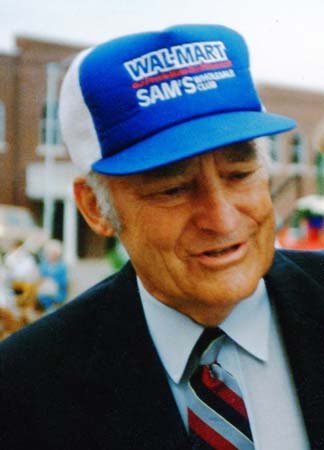
แซม วอลตัน

| name = แซม วอลตัน
| image = Sam-Walton.jpg
| birth_place = คิงฟิชเชอร์ (รัฐโอคลาโฮมา)|คิงฟิชเชอร์ รัฐโอคลาโฮมา สหรัฐ
| death_place = ลิตเทิลร็อก (รัฐอาร์คันซอ)|ลิตเทิลร็อก รัฐอาร์คันซอ สหรัฐ
| occupation = ผู้ประกอบการ|ผู้ก่อตั้งวอลมาร์ต และแซมส์คลับ
| nationality = อเมริกัน
| resting_place = สุสานเบนตันวิล
| alma_mater = มหาวิทยาลัยมิสซูรี (วิทยาศาสตรบัณฑิต|วท.บ.)
| module = Infobox military person|embed=yes
 | allegiance =
 | branch =
 | rank = ร้อยเอก (สหรัฐ O-3)|ร้อยเอก
 | battles = สงครามโลกครั้งที่สอง
 | unit = เหล่าทหารการข่าว (กองทัพบกสหรัฐ)|เหล่าทหารการข่าว
 | serviceyears = ค.ศ. 1942–1945

ซามูเอล มัวร์ วอลตัน (; 29 มีนาคม ค.ศ. 1918 – 5 เมษายน ค.ศ. 1992) เป็นนักธุรกิจและผู้ประกอบการชาวอเมริกันที่รู้จักกันเป็นอย่างดีในการก่อตั้งร้านค้าปลีกวอลมาร์ต และแซมส์คลับ ซึ่งวอลมาร์ตสโตส์ อิงก์. เติบโตขึ้นจนกลายเป็นบริษัทที่ใหญ่ที่สุดในโลกด้วยรายรับ ตลอดจนบริษัทว่าจ้างเอกชนรายใหญ่ที่สุดในโลก รวมถึงวอลตันเป็นคนที่ร่ำรวยที่สุดในอเมริกาเป็นระยะเวลาหนึ่ง
== ชีวิตในวัยเด็ก ==
ซามูเอล มัวร์ วอลตัน เป็นลูกของทอมัส กิบสัน วอลตัน และแนนซี ลี โดยเกิดที่คิงฟิชเชอร์ (รัฐโอคลาโฮมา)|คิงฟิชเชอร์ รัฐโอคลาโฮมา เขาอาศัยอยู่ที่นั่นกับพ่อแม่ของเขาในฟาร์มจนถึง ค.ศ. 1923 อย่างไรก็ตาม การทำฟาร์มไม่ได้ให้เงินเพียงพอที่จะเลี้ยงดูครอบครัว และทอมัส วอลตัน ก็ไปจำนองฟาร์ม เขาทำงานให้แก่วอลตันมอร์กิจคอมปานีของพี่ชาย ซึ่งเป็นตัวแทนของเมโทรโพลิทันไลฟ์อินชัวแรนซ์ ที่เขาการยึดทรัพย์สินที่จำนองไว้|ยึดทรัพย์สินในฟาร์มในช่วงภาวะเศรษฐกิจตกต่ำครั้งใหญ่
เขาและครอบครัว (ปัจจุบันมีลูกชายอีกคนคือเจมส์ "บัด" วอลตัน|เจมส์เกิดใน ค.ศ. 1921) ได้ย้ายจากรัฐโอคลาโฮมา พวกเขาย้ายจากเมืองเล็ก ๆ แห่งหนึ่งไปยังอีกเมืองหนึ่งเป็นเวลาหลายปี โดยส่วนใหญ่อยู่ในรัฐมิสซูรี ขณะเรียนเกรดแปดในเชลไบนา (รัฐมิสซูรี)|เชลไบนา รัฐมิสซูรี แซมกลายเป็นลูกเสืออินทรี (ลูกเสือแห่งอเมริกา)|ลูกเสืออินทรีที่อายุน้อยที่สุดในประวัติศาสตร์ของรัฐ ซึ่งในวัยผู้ใหญ่ วอลตันได้รับรางวัลลูกเสืออินทรีดีเด่นจากลูกเสือแห่งอเมริกา
ในที่สุด ครอบครัวนี้ก็ย้ายไปโคลัมเบีย (รัฐมิสซูรี)|โคลัมเบีย รัฐมิสซูรี เมื่อเติบโตขึ้นมาในช่วงภาวะเศรษฐกิจตกต่ำครั้งใหญ่ เขาทำงานบ้านเพื่อช่วยให้ครอบครัวของเขาได้รับผลตอบแทนทางการเงินเหมือนเช่นเคยในขณะนั้น เขารีดนมวัวของครอบครัว, บรรจุขวดส่วนเกิน และขับรถส่งให้ลูกค้า หลังจากนั้น เขาจะจัดส่งหนังสือพิมพ์"โคลัมเบียเดลีทริบูน"ในงานประจำ นอกจากนี้ เขายังขายการสมัครสมาชิกนิตยสาร เมื่อสำเร็จการศึกษาจากเดวิด เอช. ฮิกแมน ไฮสกูล ในโคลัมเบีย เขาได้รับการโหวตให้เป็น "เด็กชายที่เก่งกาจที่สุด"
ไฟล์:SamWalton-1936.jpg|thumb|แซม วอลตัน ในหนังสือรุ่นไฮสกูลของเขา
หลังจากสำเร็จการศึกษาระดับไฮสกูล วอลตันตัดสินใจเข้าเรียนในวิทยาลัย โดยหวังว่าจะหาวิธีที่ดีกว่าในการช่วยเลี้ยงดูครอบครัวของเขา เขาเข้าเรียนที่มหาวิทยาลัยมิสซูรีในฐานะนักเรียนนายร้อยโครงการฝึกกำลังพลสำรอง ในช่วงเวลานี้ เขาทำงานแปลก ๆ หลายอย่าง รวมทั้งบริกรเพื่อแลกกับอาหาร นอกจากนี้ ในระหว่างที่เขาอยู่ในวิทยาลัย วอลตันได้เข้าร่วมคณะซีตาพีของสมาคมบีตาทีตาไพ นอกจากนี้ เขายังได้รับการคัดเลือกจากคิวอีบีเอช ซึ่งเป็นสมาคมลับที่มีชื่อเสียงในวิทยาเขตที่ให้เกียรตินักศึกษาชายชั้นปีสุดท้ายระดับสูง และสมาคมเกียรติยศทางทหารแห่งชาติอย่างสแคบเบิร์ดแอนด์เบลด นอกจากนี้ วอลตันยังดำรงตำแหน่งประธานบูรอลไบเบิลคลาส ซึ่งเป็นกลุ่มนักศึกษาจำนวนมากจากมหาวิทยาลัยมิสซูรีและวิทยาลัยสตีเฟนส์ เมื่อสำเร็จการศึกษาระดับปริญญาตรีสาขาเศรษฐศาสตร์ใน ค.ศ. 1940 เขาได้รับเลือกให้เป็น "ประธานถาวร" ของรุ่น
ยิ่งกว่านั้น เขายังอธิบายเพิ่มเติมอีกว่าเขาเรียนรู้ตั้งแต่อายุยังน้อยว่าการที่เด็ก ๆ จะช่วยจัดหาบ้านให้ครอบครัวเป็นสิ่งสำคัญสำหรับพวกเขา โดยเป็นผู้ให้มากกว่าผู้รับ วอลตันตระหนักดีขณะรับใช้ในกองทัพ ว่าเขาต้องการเข้าสู่ธุรกิจค้าปลีกและทำธุรกิจด้วยตัวเอง
วอลตันเข้าทำงานที่เจ. ซี. เพนนีย์ ในตำแหน่งผู้บริหารฝึกหัดที่ดิมอยน์ รัฐไอโอวา สามวันหลังจากสำเร็จการศึกษาจากวิทยาลัย โดยจ่ายเงินให้เขาในตำแหน่งนี้ 75 ดอลลาร์ต่อเดือน ซึ่งวอลตันใช้เวลาประมาณ 18 เดือนกับเจ. ซี. เพนนีย์ เขาลาออกใน ค.ศ. 1942 โดยความมุ่งหวังว่าจะได้รับเลือกให้เป็นทหารเพื่อรับราชการในสงครามโลกครั้งที่สอง ในระหว่างนี้ เขาได้ทำงานที่โรงงานอาวุธยุทโธปกรณ์ของดูปองท์ ใกล้ทัลซา รัฐโอคลาโฮมา หลังจากนั้นไม่นาน วอลตันได้เข้าร่วมกองทัพในเหล่าทหารการข่าว (กองทัพบกสหรัฐ)|เหล่าทหารการข่าวสหรัฐ โดยควบคุมดูแลความปลอดภัยที่โรงงานเครื่องบินและค่ายเชลยศึก ในตำแหน่งนี้เขาเข้าประจำการที่ฟอร์ตดักลาส ในซอลต์เลกซิตี รัฐยูทาห์ ซึ่งในที่สุดเขาก็ไปถึงยศร้อยเอก (สหรัฐ O-3)|ร้อยเอก
== ร้านแรก ==
ใน ค.ศ. 1945 หลังจากออกจากกองทัพ วอลตันเข้ารับตำแหน่งผู้บริหารร้านลักษณะหลากหลายร้านแรกของเขาเมื่ออายุ 26 ปี ด้วยความช่วยเหลือจากเงินกู้ยืมจำนวน 20,000 ดอลลาร์จากพ่อตาของเขา บวกกับเงินอีก 5,000 ดอลลาร์ที่เขาได้รับจากการทำงานในกองทัพ วอลตันได้ซื้อร้านเบน แฟรงกลิน (บริษัท)|เบน แฟรงกลิน ในนิวพอร์ต (รัฐอาร์คันซอ)|นิวพอร์ต รัฐอาร์คันซอ ซึ่งร้านนี้เป็นแฟรนไชส์ของเครือบัตเลอร์บราเธอส์
วอลตันเป็นผู้บุกเบิกแนวความคิดจำนวนมากที่มีความสำคัญต่อความสำเร็จของเขา ตามความเห็นของวอลตันคือ หากเขาเสนอราคาที่ดีหรือดีกว่าร้านค้าในเมืองที่อยู่ห่างออกไป 4 ชั่วโมงโดยรถยนต์ ผู้คนจะซื้อสินค้าแถวบ้าน วอลตันทำให้แน่ใจว่าชั้นวางมีสต็อกสินค้าจำนวนมากอย่างสม่ำเสมอ ห้างสรรพสินค้าแห่งที่สองของเขาคือห้างสรรพสินค้า "อีเกิล" เล็ก ๆ ซึ่งอยู่ถัดจากร้านเบน แฟรงกลิน ร้านแรกของเขา และอยู่ติดกับคู่แข่งหลักในนิวพอร์ต
ด้วยปริมาณการขายที่เพิ่มขึ้นจาก 80,000 ดอลลาร์เป็น 225,000 ดอลลาร์ในสามปี วอลตันจึงได้รับความสนใจจากพี. เค. โฮมส์ ผู้เป็นเจ้าของที่ดิน ซึ่งครอบครัวของเขามีประวัติด้านการค้าปลีก
โดยการชื่นชมความสำเร็จอันยิ่งใหญ่ของแซม และปรารถนาที่จะเรียกคืนร้านค้า (รวมทั้งสิทธิ์แฟรนไชส์) สำหรับลูกชายของเขา ซึ่งเขาได้ปฏิเสธที่จะต่ออายุสัญญาเช่า การขาดตัวเลือกในการต่ออายุ ประกอบกับค่าเช่าที่สูงเกินควรถึง 5 เปอร์เซ็นต์ของยอดขาย เป็นบทเรียนทางธุรกิจช่วงแรก ๆ ของวอลตัน และแม้จะบังคับให้วอลตันออกไป แต่โฮมส์ก็ซื้อสินค้าคงคลังและอุปกรณ์ตกแต่งของร้านนี้ในราคา 50,000 ดอลลาร์ ซึ่งวอลตันกล่าวว่าเป็น "ราคายุติธรรม"Walton & Huey, "Made in America: My Story", p. 30.
ไฟล์:Walton's Five and Dime store, Bentonville, Arkansas.jpg|thumb|left|ไฟฟ์แอนด์ไดม์ของวอลตัน ซึ่งปัจจุบันเป็นวอลมาร์ตวิซิเตอส์เซ็นเตอร์ เบนตันวิล
เมื่อเหลือสัญญาเช่าหนึ่งปี แต่ร้านขายได้อย่างมีประสิทธิภาพ เขา, เฮเลน ภรรยาของเขา และพ่อตาของเขาสามารถเจรจาซื้อที่ตั้งแห่งใหม่บนจัตุรัสกลางเมืองของเบนตันวิล (รัฐอาร์คันซอ)|เบนตันวิล รัฐอาร์คันซอ วอลตันเจรจาซื้อร้านลดราคาเล็ก ๆ และกรรมสิทธิ์ในอาคาร โดยได้รับสัญญาเช่า 99 ปี เพื่อขยายเป็นร้านข้าง ๆ ซึ่งเจ้าของร้านข้าง ๆ ปฏิเสธถึงหกครั้ง และวอลตันได้ยอมแพ้ต่อเบนตันวิล อันเป็นช่วงที่พ่อตาของเขาไปเยี่ยมเจ้าของร้านเป็นครั้งสุดท้าย และจ่ายเงิน 20,000 ดอลลาร์เพื่อประกันสัญญาเช่าโดยที่แซมไม่รู้ ซึ่งเขามีเหลือพอจากการขายร้านแรกเพื่อปิดข้อตกลง และคืนเงินแก่พ่อของเฮเลน กระทั่งพวกเขาเปิดกิจการโดยมีการปรับปรุงการขายหนึ่งวันเมื่อวันที่ 9 พฤษภาคม ค.ศ. 1950
ก่อนที่เขาจะซื้อร้านเบนตันวิล ได้มียอดขาย 72,000 ดอลลาร์ และเพิ่มขึ้นเป็น 105,000 ดอลลาร์ในปีแรก จากนั้นเป็น 140,000 ดอลลาร์ และ 175,000 ดอลลาร์
== เครือร้านเบน แฟรงกลิน ==
เมื่อ "ไฟฟ์แอนด์ไดม์" ที่เบนตันวิลเปิดทำการใหม่ ซึ่งอยู่ห่างออกไป 220 ไมล์ ได้เหลือเวลาหนึ่งปีในการเช่าในนิวพอร์ต วอลตันหนุ่มที่ติดเงินต้องเรียนรู้ที่จะมอบหมายความรับผิดชอบ
หลังจากประสบความสำเร็จกับร้านค้าสองแห่งในช่วงเวลาดังกล่าว (และด้วยผลกระทบจากเบบีบูมกลางคริสต์ศตวรรษที่ 20|ยุคเบบีบูมหลังสงครามเต็มรูปแบบ) แซมก็กระตือรือร้นที่จะสำรวจสถานที่เพิ่มเติม และเปิดเบน แฟรงกลิน|แฟรนไชส์เบน แฟรงกลิน ต่อไป (นอกจากนี้ หลังจากใช้เวลาอยู่หลังพวงมาลัยนับไม่ถ้วน และร่วมกับเจมส์ "บัด" วอลตัน น้องชายคนสนิทของเขาที่เป็นนักบินในสงคราม ซึ่งเขาได้ตัดสินใจซื้อเครื่องบินมือสองขนาดเล็กลำหนึ่ง ทั้งเขาและลูกชายของเขา จอห์น ที. วอลตัน|จอห์น กลายเป็นนักบินที่ประสบความสำเร็จ รวมทั้งบันทึกสถานที่ค้นหานับพันชั่วโมง ตลอดจนขยายธุรกิจของครอบครัวในเวลาต่อมา)
ใน ค.ศ. 1954 เขาได้เปิดร้านร่วมกับเจมส์ "บัด" วอลตัน|บัด ซึ่งเป็นน้องชายของเขา ที่ศูนย์การค้า ณ รัสกินไฮส์ ชานแคนซัสซิตี (รัฐมิสซูรี)|แคนซัสซิตี รัฐมิสซูรี ด้วยความช่วยเหลือจากน้องชายและพ่อตาของเขา แซมได้เปิดร้านสารพันสินค้าใหม่ ๆ จำนวนมาก เขาส่งเสริมให้ผู้จัดการของเขาลงทุนและถือหุ้นในธุรกิจ บ่อยครั้งมากถึง 1,000 ดอลลาร์ในร้านค้าของพวกเขา หรือร้านสาขาถัดไปที่จะเปิด (สิ่งนี้กระตุ้นให้ผู้จัดการฝึกฝนทักษะการจัดการ และเป็นเจ้าของบทบาทในสถานประกอบการดังกล่าว) กระทั่งใน ค.ศ. 1962 เขาพร้อมด้วยบัด ผู้เป็นน้องชายของเขา ได้มีร้านค้า 16 แห่งในรัฐอาร์คันซอ, รัฐมิสซูรี และรัฐแคนซัส (ร้านเบน แฟรงกลิน สิบห้าแห่ง และร้านอิสระหนึ่งแห่งในเฟย์เอตต์วิลล์)
ถือได้ว่าแซม วอลตัน เป็นหนึ่งในผู้ประกอบการโครงการที่ยิ่งใหญ่ที่สุดในอุตสาหกรรมห่วงโซ่การค้าปลีก ซึ่งเขามีความหลงใหลในการเรียนรู้อย่างมาก เขามักจะไปเยี่ยมวอลมาร์ตทั่วประเทศโดยไม่ได้แจ้งให้ทราบล่วงหน้าเพื่อเรียนรู้ว่าวิธีการใหม่ในท้องถิ่นทำงานอย่างไร และสามารถแบ่งปันแนวทางแก่วอลมาร์ตสาขาอื่น ๆ ได้ โดยในการไปเยี่ยมครั้งหนึ่ง เขารู้สึกงุนงงกับคำทักทายที่พูดว่า "สวัสดี" ที่ทางเข้าร้าน และถามเพื่อนร่วมงานว่าเขากำลังทำอะไรอยู่ พนักงานต้อนรับอธิบายว่างานหลักของเขาคือกีดกันไม่ให้คนขโมยของในร้านนำสินค้าที่ยังไม่ได้ชำระเงินออกจากร้านผ่านทางทางเข้า วอลตันรู้สึกอิ่มเอมเป็นอย่างยิ่ง และได้แบ่งปันวิธีการใหม่นี้แก่ “ผู้ร่วมงาน” ตลอดสายงานของเขา
== วอลมาร์ตแรก ==
วอลมาร์ตที่แท้จริงแห่งแรกเปิดเมื่อวันที่ 2 กรกฎาคม ค.ศ. 1962 ในโรเจอส์ (รัฐอาร์คันซอ)|โรเจอส์ รัฐอาร์คันซอ โดยเรียกว่าห้างวอล-มาร์ต ดิสเคาต์ซิตี ตั้งอยู่ที่ 719 เวสต์วอลนัตสตรีต ซึ่งเขาได้ประกาศความพยายามอย่างแน่วแน่ในการทำตลาดผลิตภัณฑ์ที่ผลิตในอเมริกา และสิ่งที่รวมอยู่ในความพยายามดังกล่าวคือความเต็มใจที่จะหาผู้ผลิตชาวอเมริกันที่สามารถจัดหาสินค้าให้แก่เครือวอลมาร์ตทั้งหมดในราคาที่ต่ำพอที่จะตอบสนองการแข่งขันจากต่างประเทศ
เมื่อเครือข่ายร้านค้าของไมเออร์เติบโตขึ้น วอลตันก็ให้ความสนใจ เขารับทราบว่ารูปแบบศูนย์การค้าแบบครบวงจรของเขามีพื้นฐานมาจากแนวคิดที่เป็นนวัตกรรมดั้งเดิมของไมเออร์ ซึ่งตรงกันข้ามกับแนวทางปฏิบัติของเครือข่ายร้านค้าลดราคาของอเมริกา วอลตันตั้งร้านค้าในเมืองเล็ก ๆ ไม่ใช่เมืองใหญ่ หากต้องการอยู่ใกล้ผู้บริโภค ทางเลือกเดียวในขณะนั้นคือเปิดร้านค้าในเมืองเล็ก ๆ ซึ่งโมเดลของวอลตันมีข้อดีสองประการ ประการแรก การแข่งขันที่มีอยู่มีจำกัด และประการที่สอง หากร้านค้ามีขนาดใหญ่พอที่จะควบคุมธุรกิจในเมืองและบริเวณโดยรอบ ผู้ประกอบการค้ารายอื่นจะถูกกีดกันไม่ให้เข้าสู่ตลาด
ในการสร้างแบบจำลองของเขา เขาได้เน้นด้านโลจิสติกส์ โดยเฉพาะอย่างยิ่งการหาร้านค้าภายในระยะทางขับรถหนึ่งวันจากคลังสินค้าในภูมิภาคของวอลมาร์ต และกระจายผ่านบริการขนส่งทางรถบรรทุกของตนเอง โดยการซื้อในปริมาณมากและการส่งมอบที่มีประสิทธิภาพได้เปิดโอกาสให้ขายสินค้าแบรนด์เนมลดราคา ดังนั้น การเติบโตอย่างยั่งยืน — จากร้านค้า 190 แห่งใน ค.ศ. 1977 ถึง 800 แห่งใน ค.ศ. 1985 — จึงประสบความสำเร็จ
ด้วยขนาดและอิทธิพลทางเศรษฐกิจ วอลมาร์ตได้รับการตั้งข้อสังเกตว่าส่งผลกระทบอย่างมีนัยสำคัญในทุกภูมิภาคที่ก่อตั้งร้านค้า ซึ่งผลกระทบเหล่านี้ทั้งด้านบวกและด้านลบได้รับการขนานนามว่า "วอลมาร์ตเอฟเฟกต์"
== ชีวิตส่วนตัว ==
วอลตันแต่งงานกับเฮเลน วอลตัน|เฮเลน ร็อบสัน ในวันวาเลนไทน์ เมื่อ 14 กุมภาพันธ์ ค.ศ. 1943 พวกเขามีลูกสี่คน ได้แก่ เอส. ร็อบสัน วอลตัน|ซามูเอล ร็อบสัน (ร็อบ) เกิดใน ค.ศ. 1944, จอห์น ที. วอลตัน|จอห์น ที. โทมัส (ค.ศ. 1946–2005), จิม วอลตัน|เจมส์ คาร์ (จิม) เกิดใน ค.ศ. 1948 และอลิซ วอลตัน|อลิซ หลุยส์ เกิดใน ค.ศ. 1949
วอลตันสนับสนุนการกุศลต่าง ๆ เขาและเฮเลนมาประจำในโบสถ์เพรสไบทีเรียนที่ 1 ในเบนตันวิล ซึ่งแซมได้รับใช้ในฐานะผู้อาวุโสและครูโรงเรียนวันอาทิตย์ โดยสอนนักเรียนไฮสกูล ครอบครัว​นี้​มีคุณูปการอย่างมาก​​ต่อ​ประชาคมดังกล่าว รวมทั้งวอลตันใช้แนวคิดเรื่อง “ความเป็นผู้นำด้านบริการ” ในโครงสร้างองค์กรของวอลมาร์ต โดยยึดตามแนวคิดที่ว่าพระเยซู|พระคริสต์ทรงเป็นผู้นำคนรับใช้ และเน้นย้ำถึงความสำคัญของการรับใช้ผู้อื่นตามหลักศาสนาคริสต์
ทั้งนี้ วอลตันได้รับการวินิจฉัยและรักษามะเร็งเม็ดเลือดขาวชนิดเซลล์มีขน
=== การเสียชีวิต ===
วอลตันเสียชีวิตในวันอาทิตย์ที่ 5 เมษายน ค.ศ. 1992 (สามเดือนก่อนวันครบรอบสามสิบปีของวอลมาร์ต) ด้วยโรคมะเร็งไขกระดูกมัยอิโลมา ซึ่งเป็นมะเร็งเม็ดเลือดชนิดหนึ่ง ในลิตเทิลร็อก (รัฐอาร์คันซอ)|ลิตเทิลร็อก รัฐอาร์คันซอ ข่าวการเสียชีวิตของเขาได้รับการส่งผ่านดาวเทียมไปยังห้างวอลมาร์ตทั้งหมด 1,960 แห่ง ในขณะนั้น บริษัทของเขามีพนักงาน 380,000 คน ส่วนยอดขายประจำปีเกือบ 50 พันล้านดอลลาร์มาจากวอลมาร์ต 1,735 แห่ง, แซมส์คลับ 212 แห่ง และซูเปอร์เซ็นเตอร์ 13 แห่ง
ศพของเขาได้รับการฝังไว้ที่สุสานเบนตันวิล เขาปล่อยความเป็นเจ้าของในวอลมาร์ตให้แก่ภรรยาและลูก ๆ ของเขา ได้แก่ เอส. ร็อบสัน วอลตัน|ร็อบ วอลตัน ผู้สืบทอดพ่อของเขาในฐานะประธานวอลมาร์ต และจอห์น ที. วอลตัน|จอห์น วอลตัน ซึ่งเป็นผู้อำนวยการกระทั่งเสียชีวิตจากอุบัติเหตุเครื่องบินตกเมื่อ ค.ศ. 2005 ส่วนคนอื่น ๆ ไม่ได้เกี่ยวข้องโดยตรงกับบริษัท (ยกเว้นด้วยอำนาจการลงคะแนนของพวกเขาในฐานะผู้ถือหุ้น) อย่างไรก็ตาม จิม วอลตัน ผู้เป็นลูกชายของเขาเป็นประธานของธนาคารอาร์เวสต์ ทั้งนี้ ตระกูลวอลตันได้ครองตำแหน่งห้าคนที่ร่ำรวยที่สุดในสหรัฐจนถึง ค.ศ. 2005 ส่วนลูกสาวสองคนของบัด วอลตัน ซึ่งเป็นน้องชายของแซม ได้แก่ แอน วอลตัน โครเอนเก|แอน โครเอนเก และแนนซี วอลตัน ลอรี|แนนซี ลอรี ได้ถือหุ้นในบริษัทดังกล่าวด้วยจำนวนน้อยกว่า
== สิ่งที่ตามมา ==
ไฟล์:President George H. W. Bush and Sam Walton.jpg|thumb|right|วอลตัน และประธานาธิบดีสหรัฐ|ประธานาธิบดี จอร์จ เอช. ดับเบิลยู. บุช ในเดือนมีนาคม ค.ศ. 1992
ใน ค.ศ. 1998 วอลตันได้รับการรวมอยู่ในไทม์ 100: บุคคลที่สำคัญที่สุดแห่งศตวรรษ|รายชื่อ 100 ผู้ทรงอิทธิพลที่สุดแห่งคริสต์ศตวรรษที่ 20 ของนิตยสาร"ไทม์" at Wayback Machine และวอลตันได้รับเกียรติจากการทำงานค้าปลีกในเดือนมีนาคม ค.ศ. 1992 เพียงหนึ่งเดือนก่อนที่เขาจะเสียชีวิต เมื่อเขาได้รับเหรียญอิสรภาพประธานาธิบดีจากจอร์จ เอช. ดับเบิลยู. บุช ซึ่งดำรงตำแหน่งประธานาธิบดีในขณะนั้น
นิตยสาร"ฟอบส์"จัดอันดับให้แซม วอลตันเป็นบุคคลที่ร่ำรวยที่สุดในสหรัฐตั้งแต่ ค.ศ. 1982 ถึง 1988 โดยยกให้จอห์น คลูกี เป็นตำแหน่งสูงสุดใน ค.ศ. 1989 เมื่อบรรณาธิการเริ่มให้เครดิตกับทรัพย์สมบัติของวอลตันพร้อมกันกับเขาและลูกทั้งสี่ของเขา (บิล เกตส์ อยู่หัวรายการครั้งแรกใน ค.ศ. 1992 ซึ่งเป็นปีที่วอลตันเสียชีวิต) ซึ่งวอลมาร์ตสโตส์, อิงก์. ยังดำเนินกิจการร้านค้าคลังสินค้าของแซมส์คลับเช่นกัน รวมทั้งวอลมาร์ตดำเนินการในสหรัฐและในตลาดต่างประเทศกว่าสิบห้าแห่ง ได้แก่ อาร์เจนตินา, บราซิล, แคนาดา, ชิลี, จีน, คอสตาริกา, เอลซัลวาดอร์, กัวเตมาลา, อินเดีย, แอฟริกาใต้, บอตสวานา, กานา, มาลาวี, โมซัมบิก, นามิเบีย, แทนซาเนีย, ยูกันดา, แซมเบีย, เคนยา, เลโซโท, เอสวาตินี (สวาซีแลนด์), ฮอนดูรัส, ญี่ปุ่น, เม็กซิโก, นิการากัว และสหราชอาณาจักร International Operations Data Sheet Walmart Corporation, July 2009.
ที่วิทยาลัยธุรกิจ มหาวิทยาลัยอาร์คันซอ (วิทยาลัยธุรกิจแซม เอ็ม. วอลตัน) ได้มีการตั้งชื่อเพื่อเป็นเกียรติแก่เขา และวอลตันได้รับการเสนอชื่อให้เข้าสู่หอเกียรติยศธุรกิจแห่งความสำเร็จของเยาวชนสหรัฐใน ค.ศ. 1992
== อ้างอิง ==
== แหล่งที่มา ==
*
*
== อ่านเพิ่ม ==
*
*
* Fishman, C. (2006). "The Wal-Mart Effect: How the World's Most Powerful Company Really Works – and HowIt's Transforming the American Economy". Penguin.
* Marquard, W. H. (2007). "Wal-Smart: What it really takes to profit in a Wal-Mart world". McGraw Hill Professional.
* Sam Walton, Bibliography.
== แหล่งข้อมูลอื่น ==
* at Wayback Machine
* Week Sam Walton: The King of the Discounters August 8, 2004
* Sam M. Walton College of Business, University of Arkansas
*
* Voices of Oklahoma interview, Chapters 12–16, with Frank Robson. First person interview conducted on November 2, 2009, with Frank Robson, brother-in-law of Sam Walton.
หมวดหมู่:มหาเศรษฐีชาวอเมริกัน
หมวดหมู่:คริสต์ศาสนิกชนนิกายเพรสไบทีเรียนชาวอเมริกัน
หมวดหมู่:เสียชีวิตจากมะเร็งไขกระดูกมัยอิโลมา
หมวดหมู่:ผู้ได้รับอิสริยาภรณ์เหรียญแห่งอิสรภาพของประธานาธิบดี
หมวดหมู่:ตระกูลวอลตัน